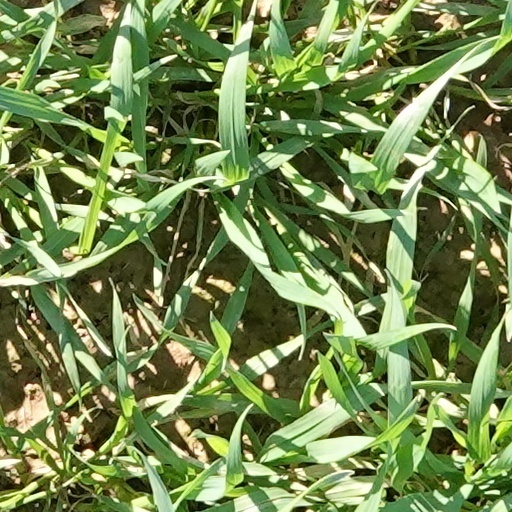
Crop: wheat